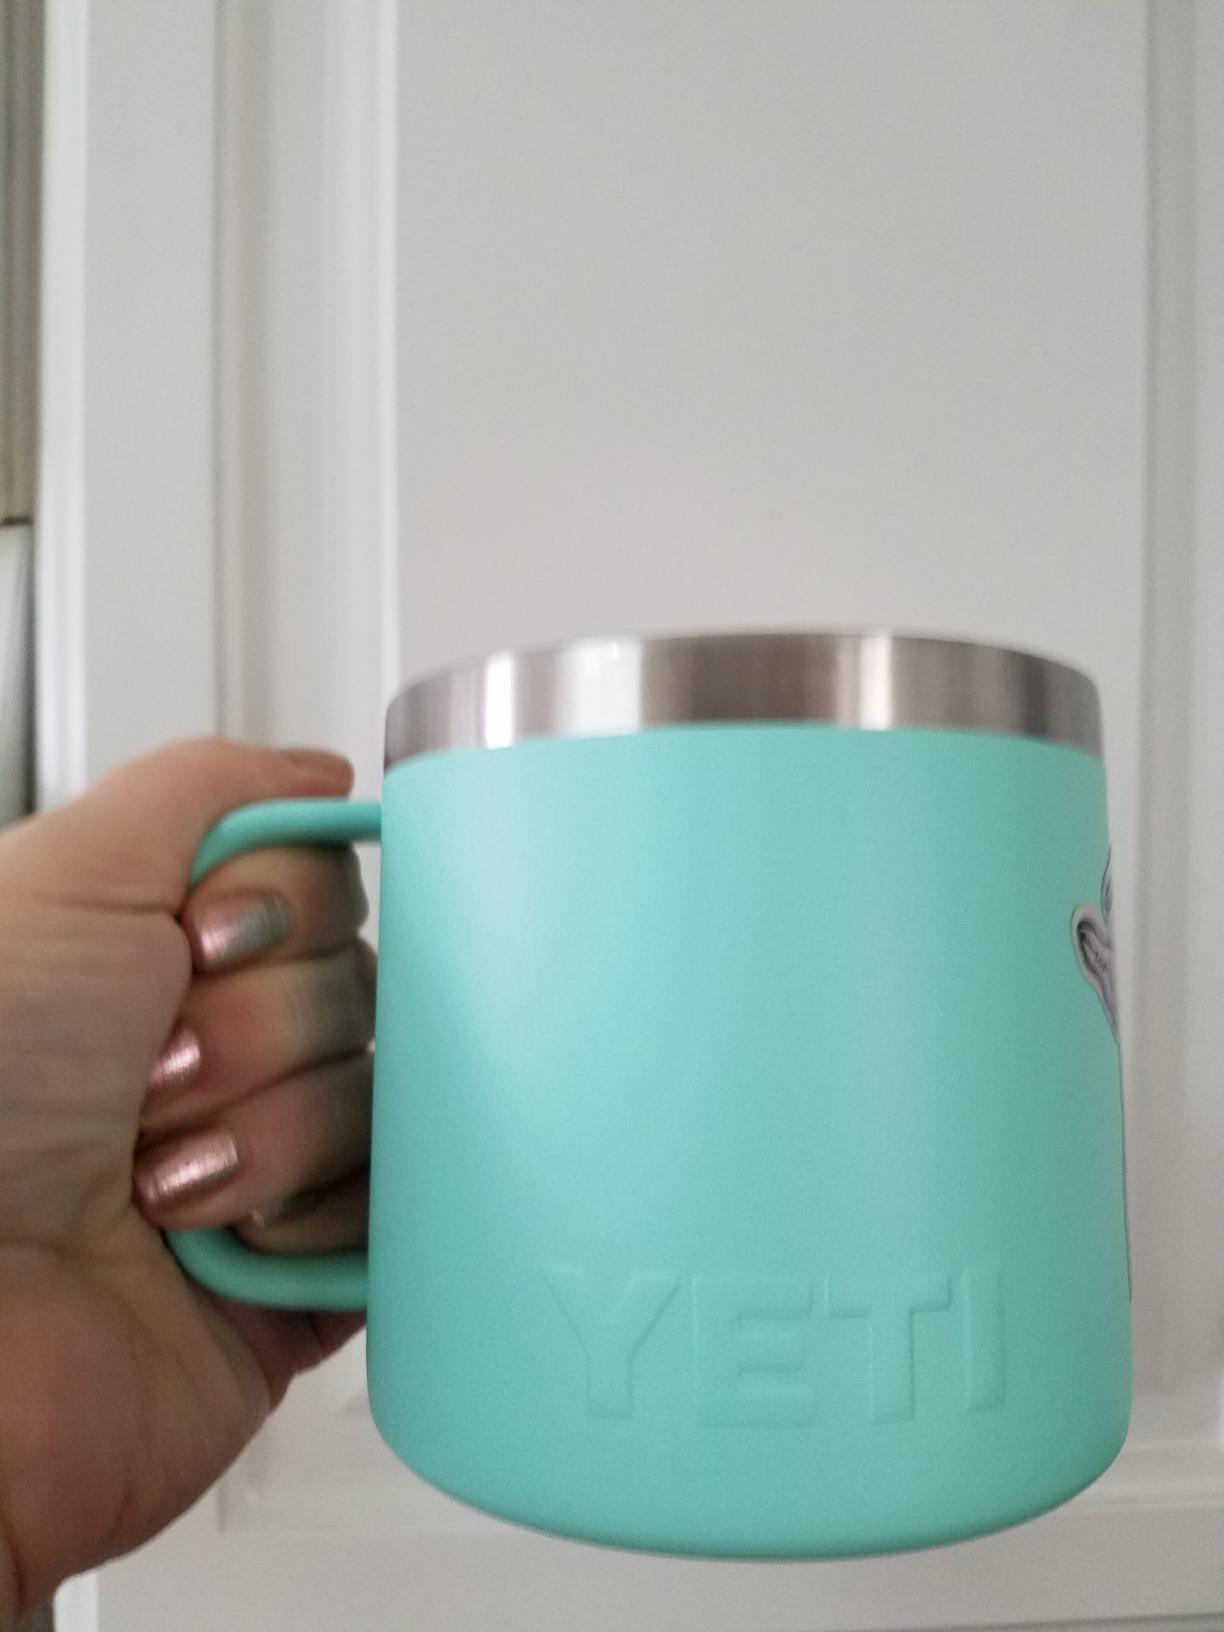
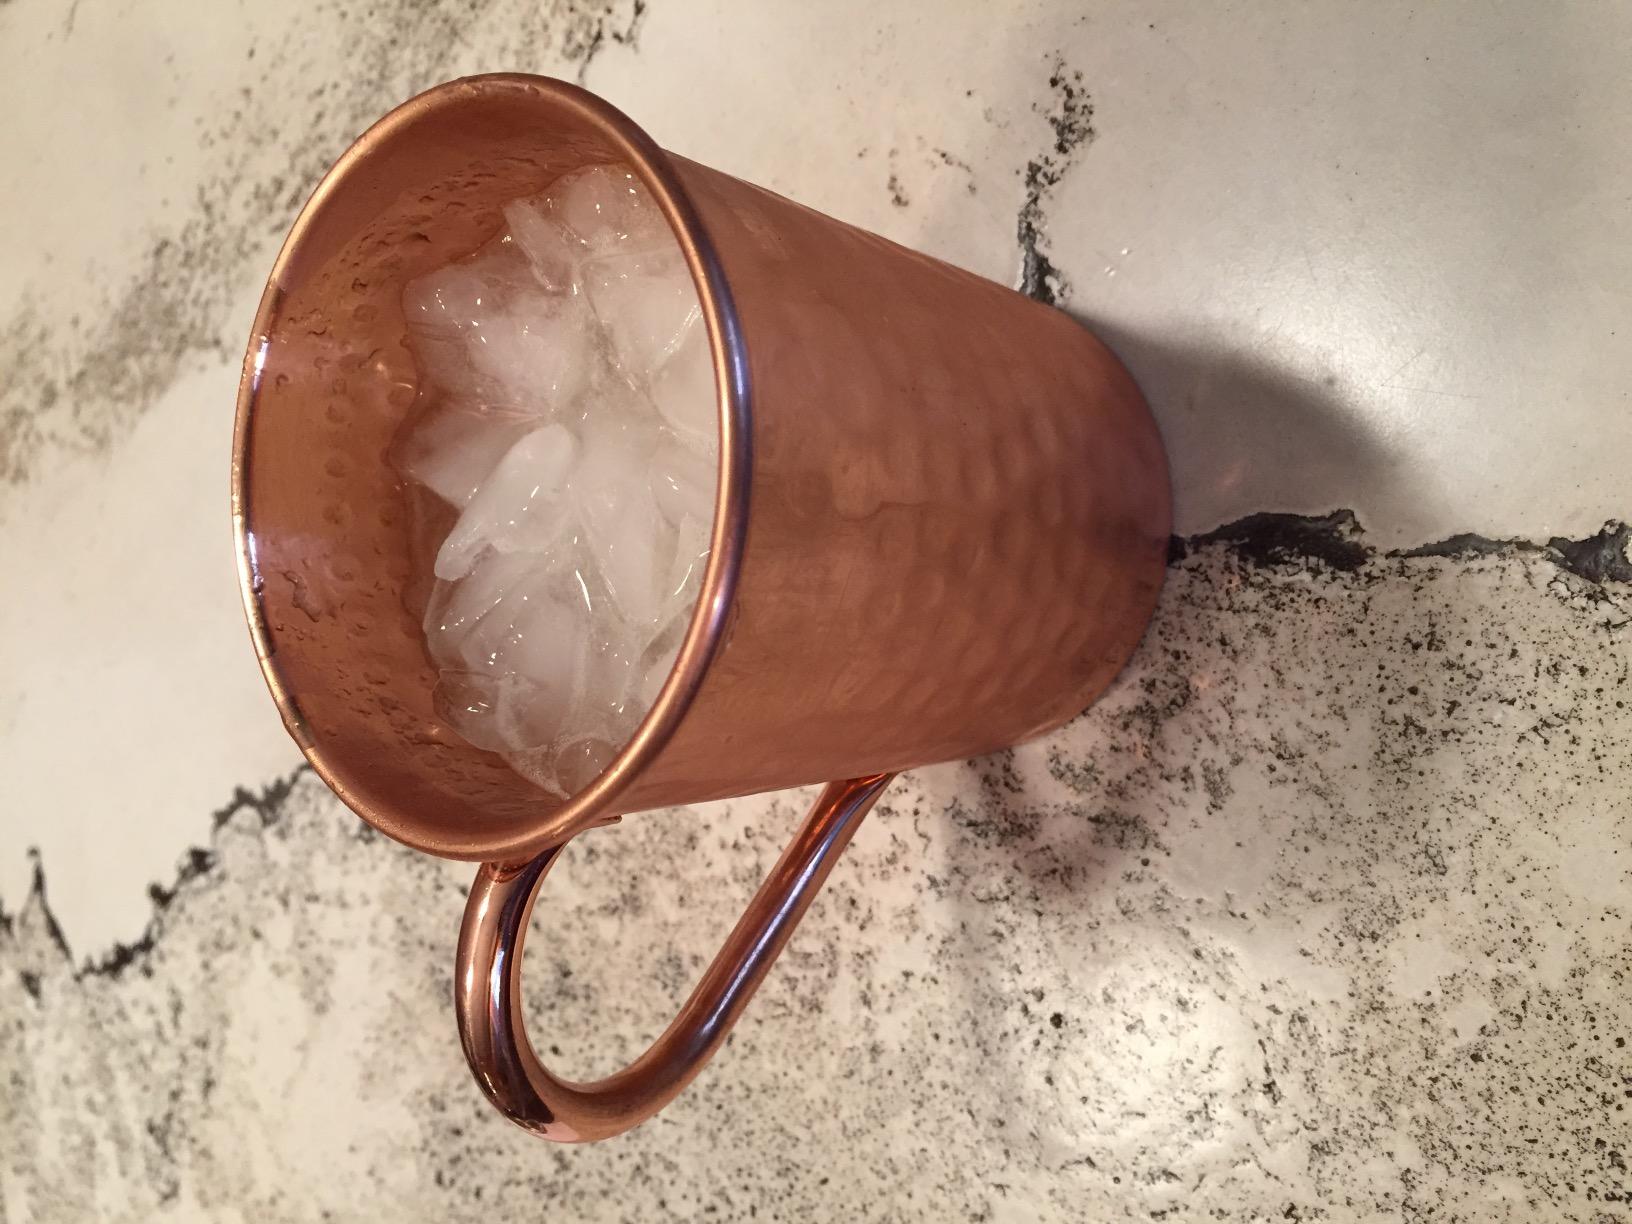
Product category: items_mug
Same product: no